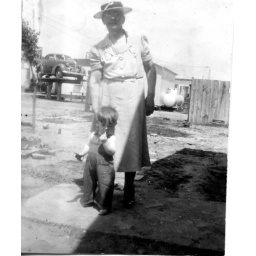
Eating a candy bar car being worked on in background.